Ill Manors (song)

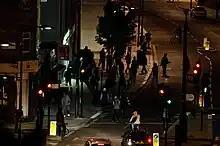
"Ill Manors" was written in reaction to the 2011 England riots.

Jamie Reed, the Member of Parliament for Copeland compared the song to Marvin Gaye's "What's Going On", and continued to describe it as "excellent". Writing in "The Independent", Tim Walker called it "an all-time great protest song", while David Smyth of the "London Evening Standard" praised Plan B's decision "to say something so bold." A contrasting opinion is voiced by "Clash" columnist Samuel Breen, also writing for "The Independent", who describes the song as "a cliché riddled attack on politics that feels calculated, impersonal, and disingenuous." Breen also points out the apparently contrasting opinions made by Plan B, citing an editorial written by the rapper shortly after the riots in 2011, in which he castigated the rioters, claiming that they were damaging Britain with the actions. In contrast, Breen suggests that in "Ill Manors" Plan B is justifying the action taken by the rioters, something Plan B denies. In his interview with Radio 1Xtra, he clarified that he was "not trying to condone what happened during the riots."